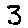
Label: 3